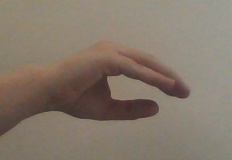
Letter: jeem